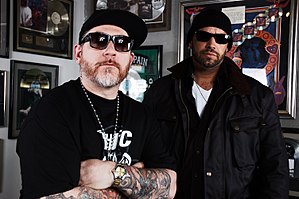
House of Pain
Everlast og Danny Boy, 2011
"House of Pain er en amerikansk hip hop gruppe fra Los Angeles, Californien. Gruppen havde et verdenshit med nummeret ""Jump Around"". Gruppen var aktiv i perioden 1992-1996. I 2010 blev gruppen dannet igen.